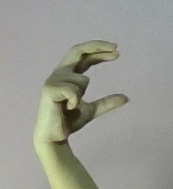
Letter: thal